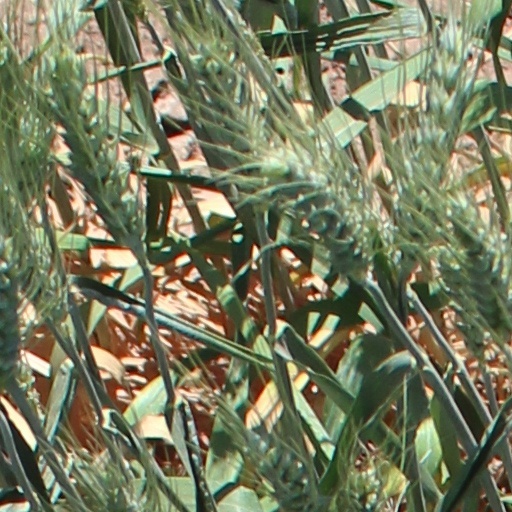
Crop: wheat